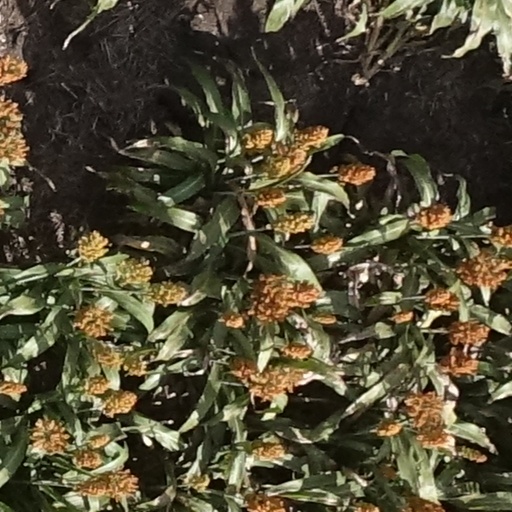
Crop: sorghum